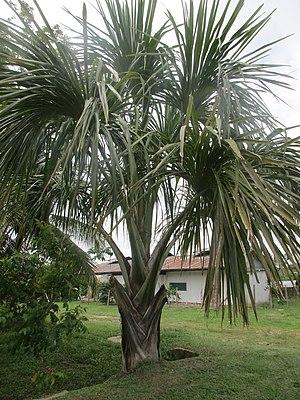
Mauritia carana est une espèce de plantes du genre Mauritia, dans la famille des Arecaceae.